Luigi Riccardi

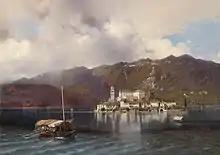
Isola San Giulio

He was mainly a landscape and seascape painter. He trained under Giuseppe Bisi, and was influenced by Massimo d'Azeglio.